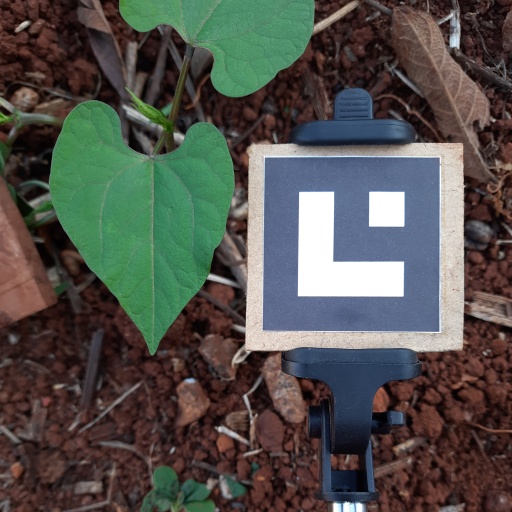
Observations: flat surface, no eating holes, under shade